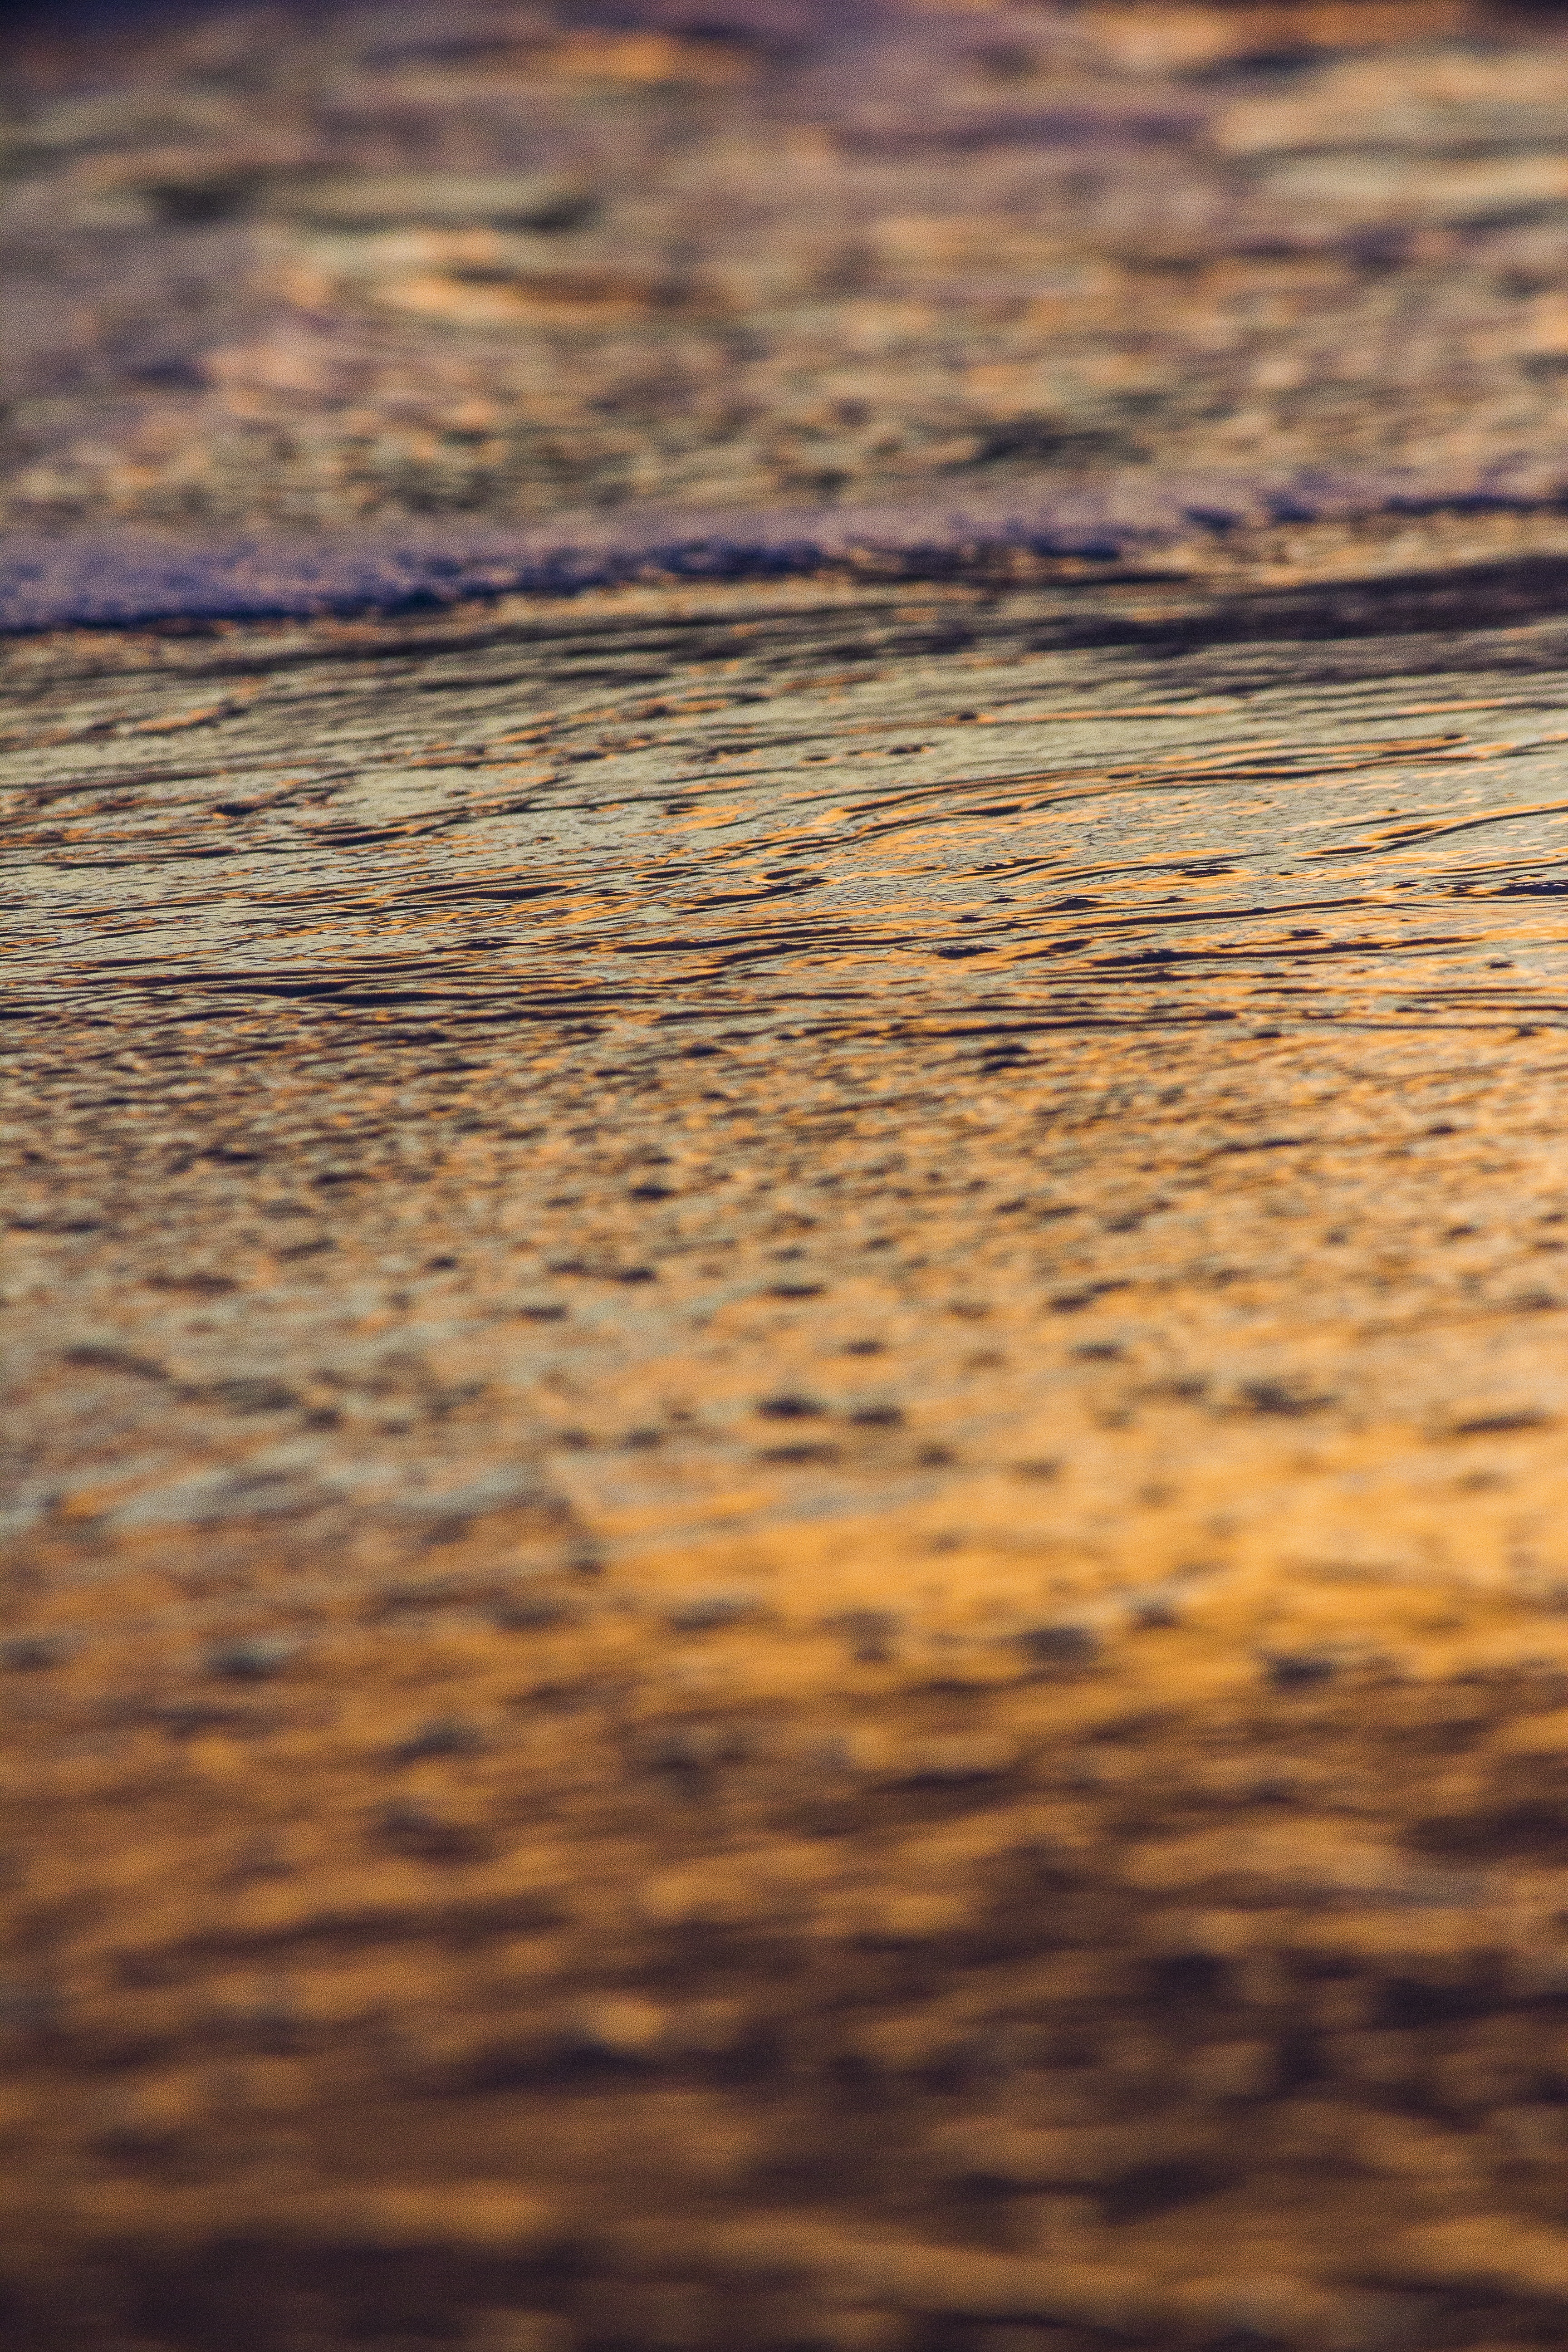
beach, sea, coast, water, nature, sand, rock, ocean, horizon, cloud, sky, wood, sunrise, sunset, sunlight, morning, texture, leaf, shore, wave, dawn, dusk, foam, evening, reflection, body of water, grass family